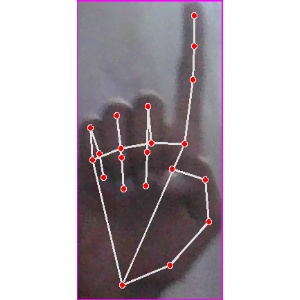
अक्षर: क